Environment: real
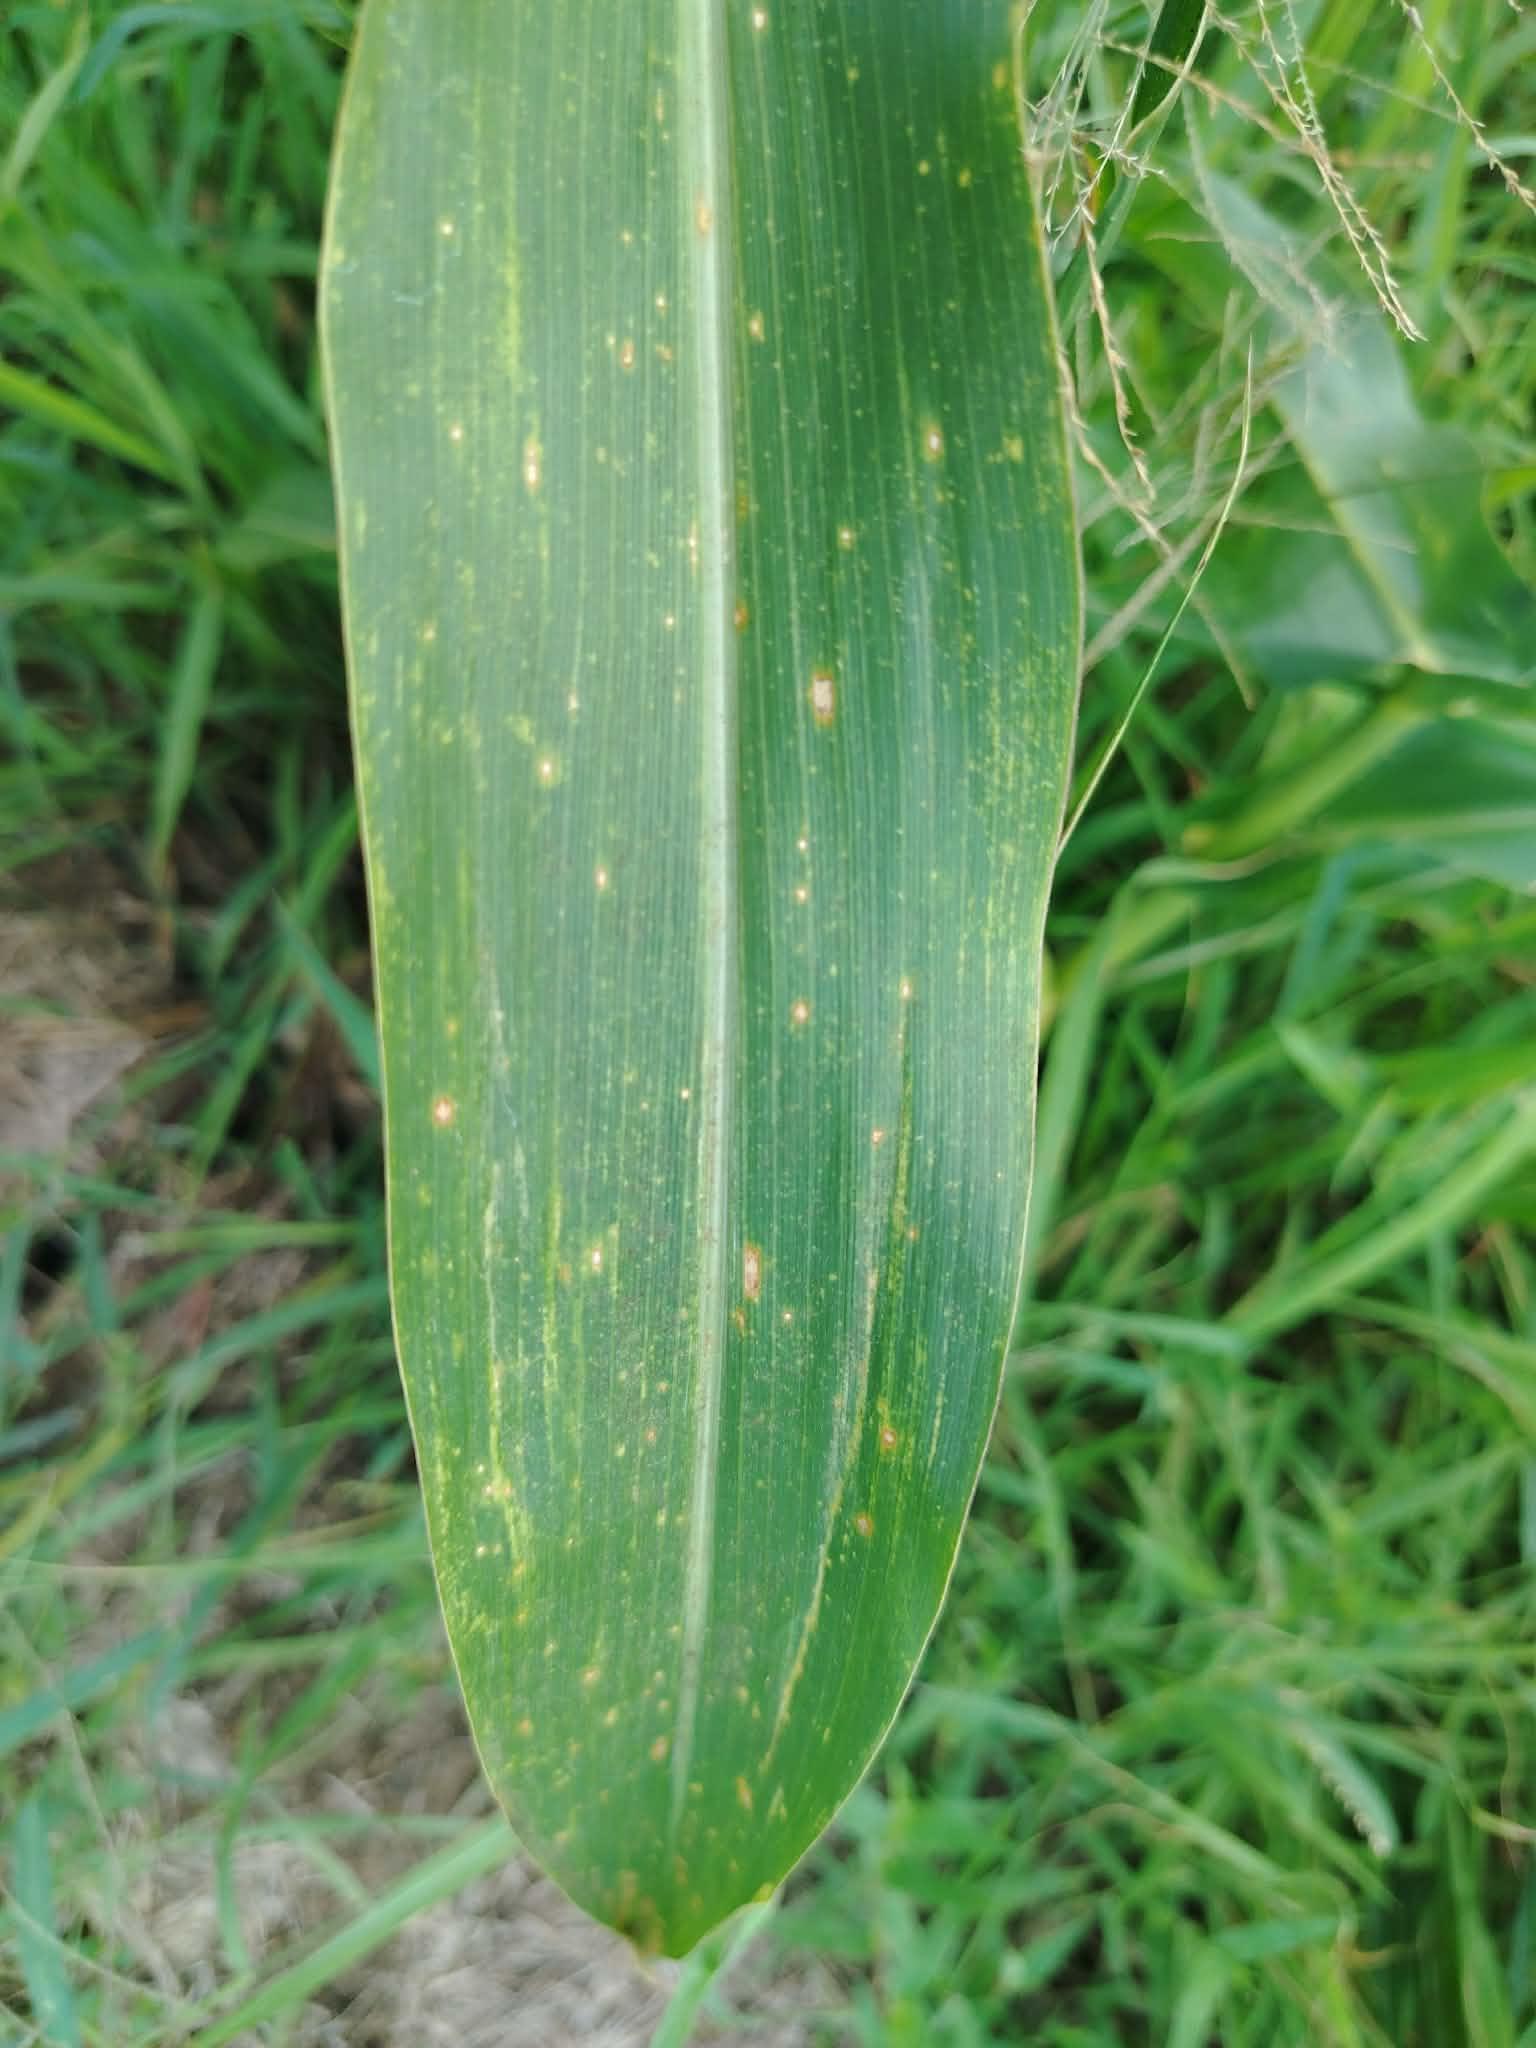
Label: gray_leaf_spot